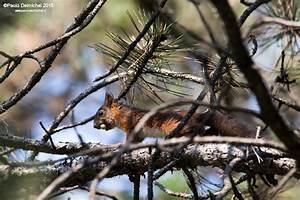
Label: scoiattolo